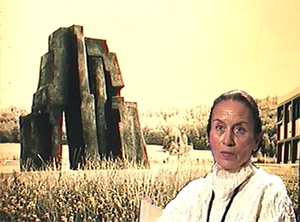
Portrait de Parvine Curie
Parvine Pierson, dite Parvine Curie, née le 3 février 1936 à Nancy, est une sculptrice française non figurative appartenant à la nouvelle École de Paris.